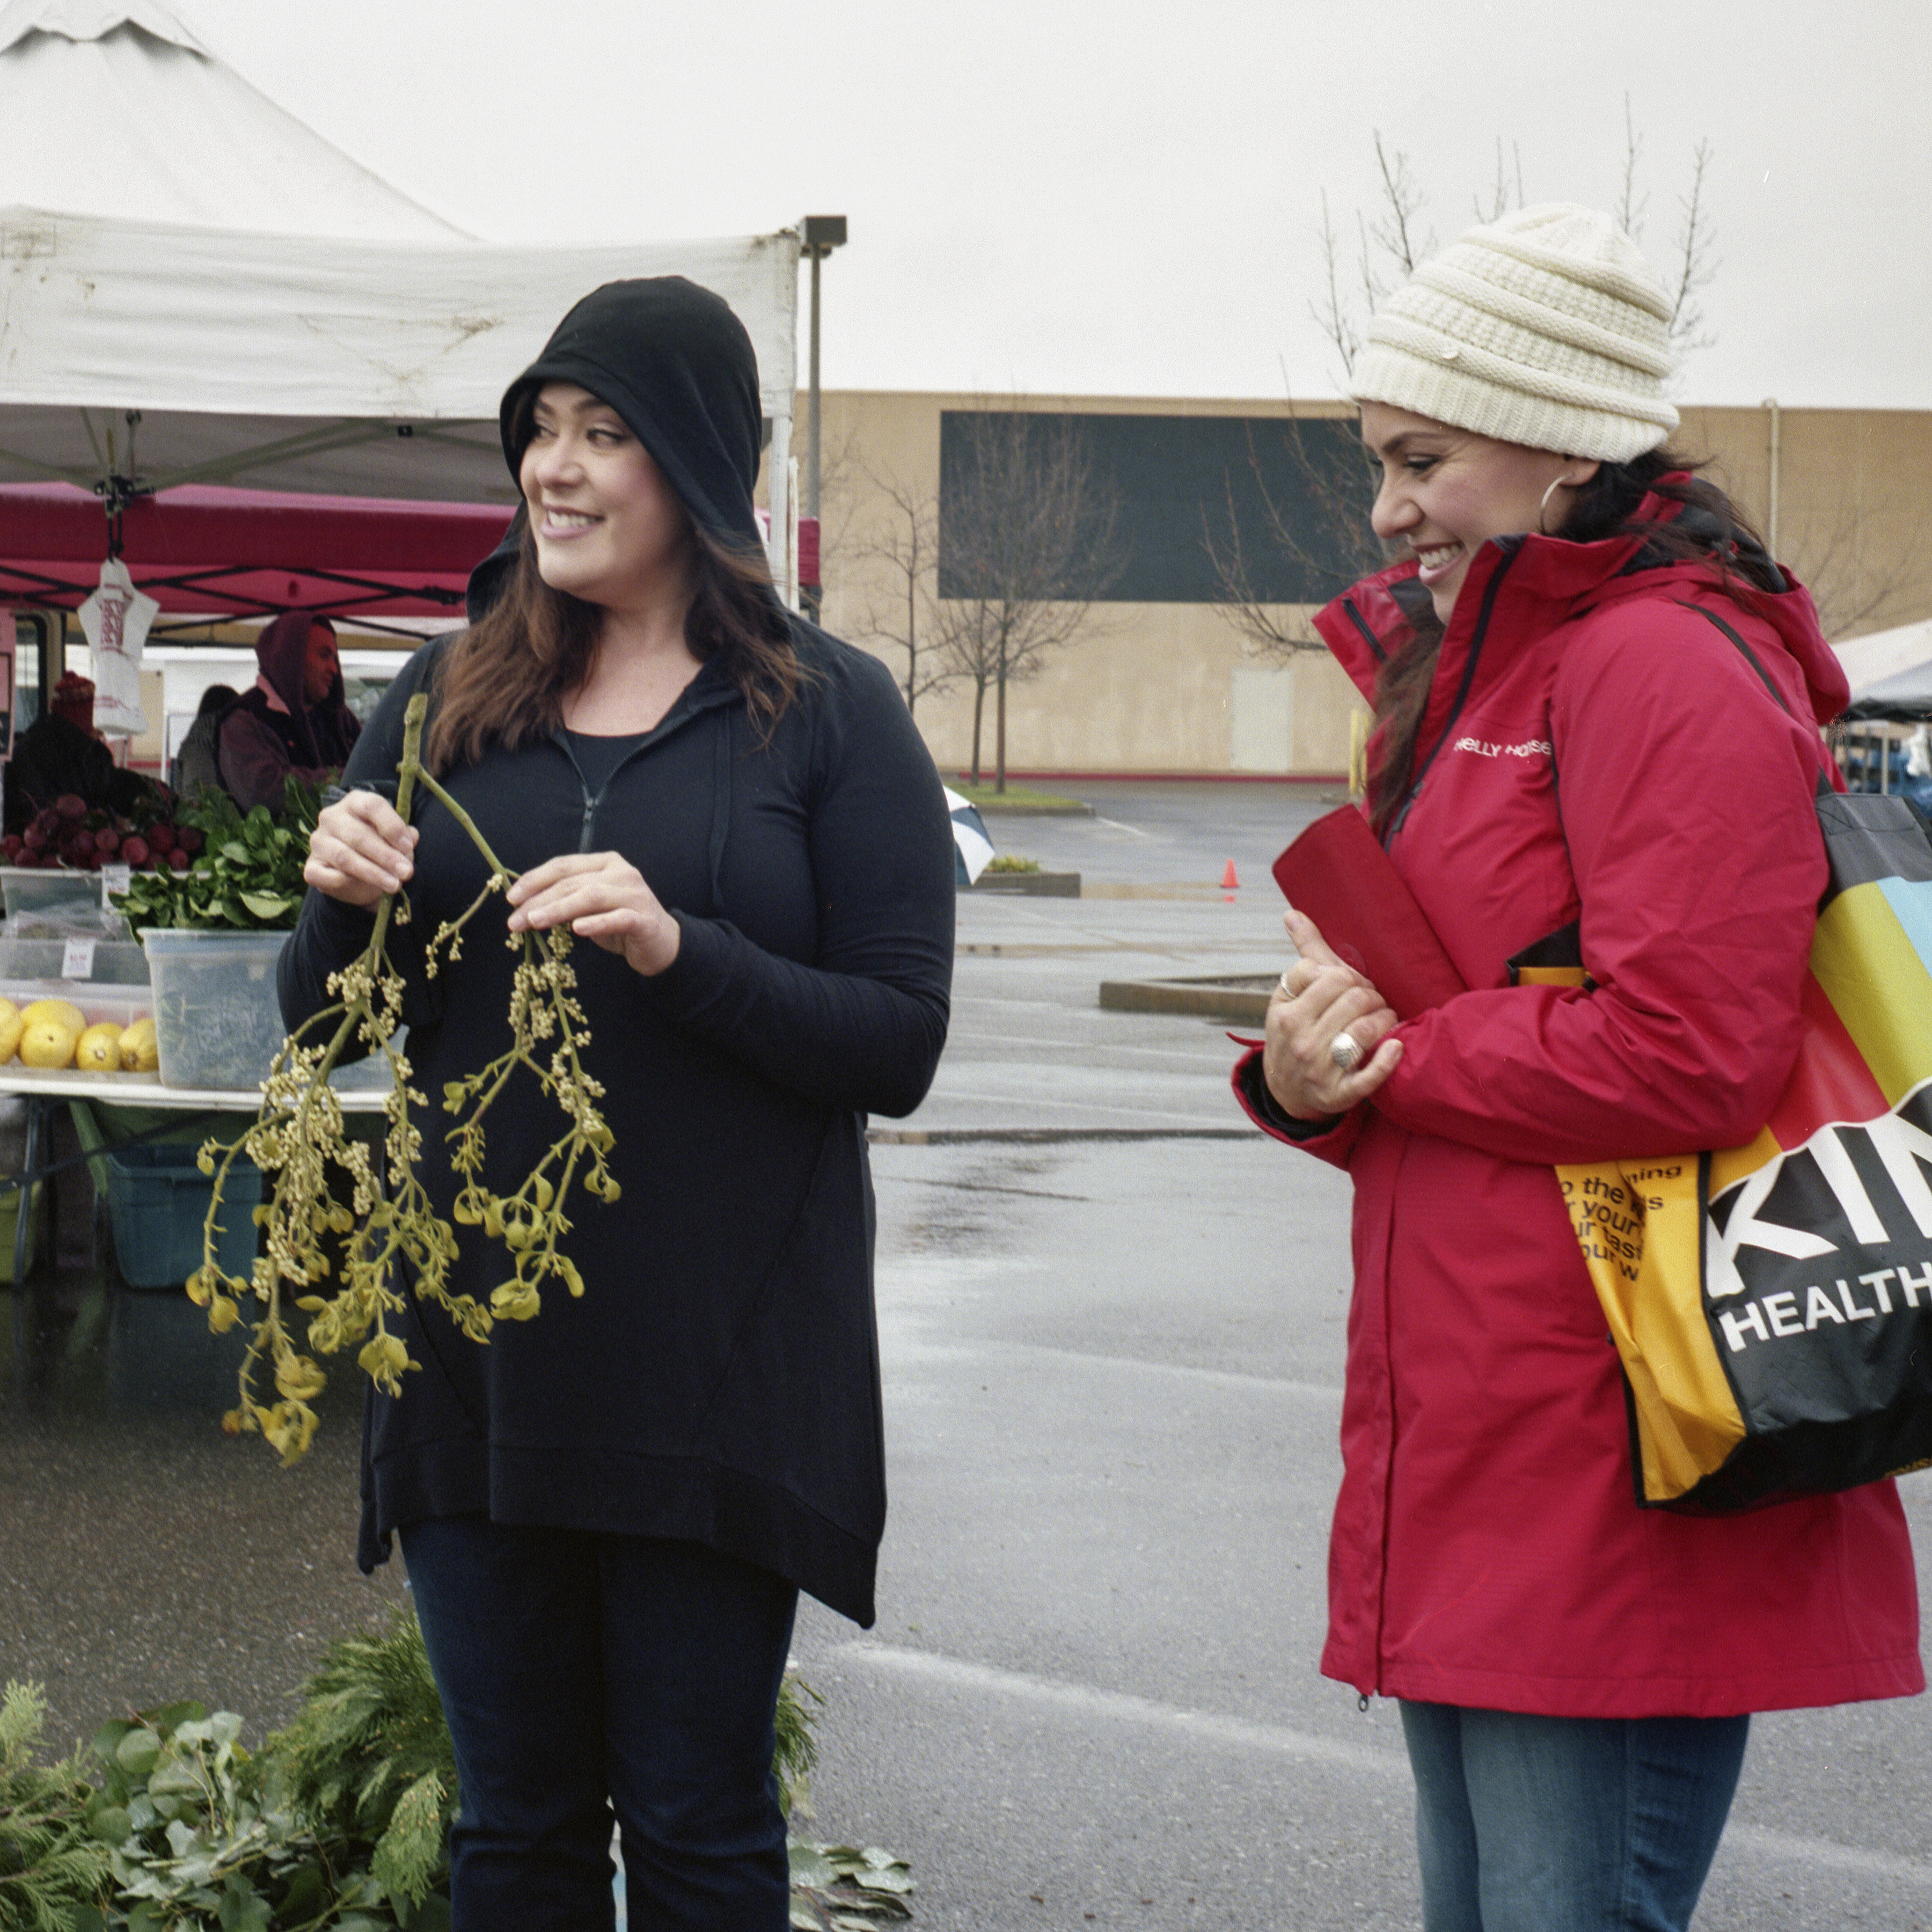
street, film, red, clothing, lady, 120, 6x6, costume, portra, mistletoe, yashicamat124g